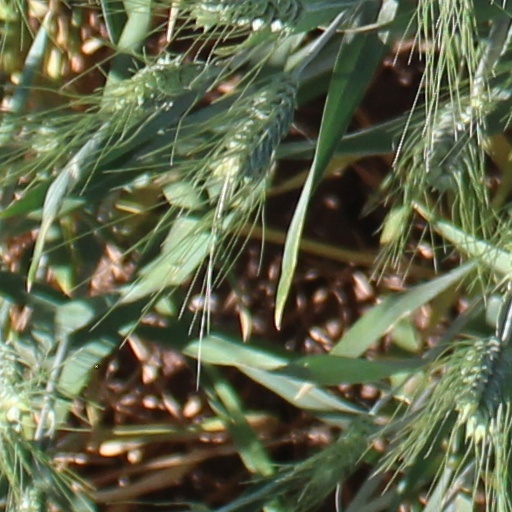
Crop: wheat